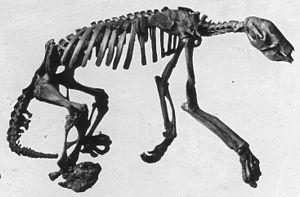
Nothrotheriops est un genre de paresseux terrestre du Pléistocène rencontré en Amérique du Nord et du Sud.